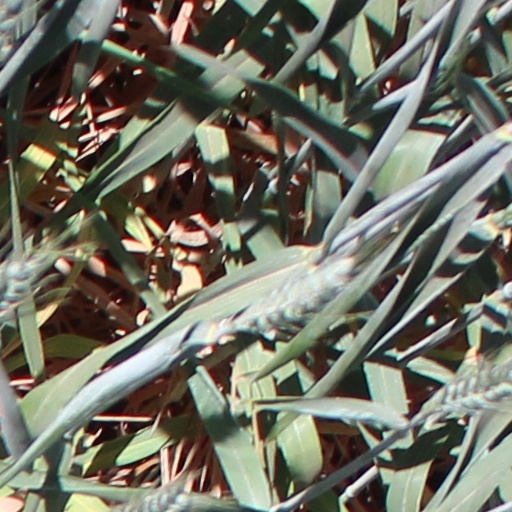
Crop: wheat